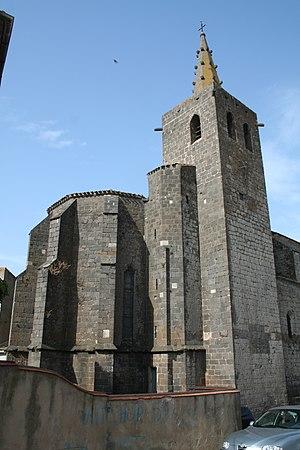
Portiragnes (Hérault) - Chevet de l'église Saint-Félix.
Portiragnes en occitan Portiranhas est une commune française située dans le département de l'Hérault en région Occitanie.
Cet article recense une partie des monuments historiques de l'Hérault, en France.